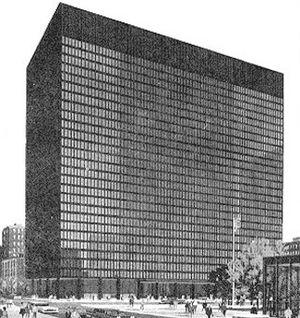
Cet article est une liste partielle des bâtiments et meubles conçus par Ludwig Mies van der Rohe.
Le Dirksen Federal Building est un gratte-ciel situé dans le centre de la ville de Chicago, dans l'État de l'Illinois aux États-Unis. Son adresse est le 219 South Dearborn Street, dans le secteur financier du Loop, en plein centre-ville de Chicago.